Staffarda Abbey

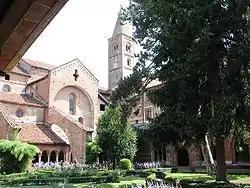
Abbey church

Staffarda Abbey ("Abbazia Santa Maria di Staffarda") is a Cistercian monastery located near Saluzzo in north-west Italy; it was founded as a daughter house of Tiglieto Abbey in 1135 by Manfred I, Marquis of Saluzzo. The abbey became an important local centre for agriculture and held a flourishing market. It was placed "in commendam" to the Order of Saints Maurice and Lazarus in 1750.